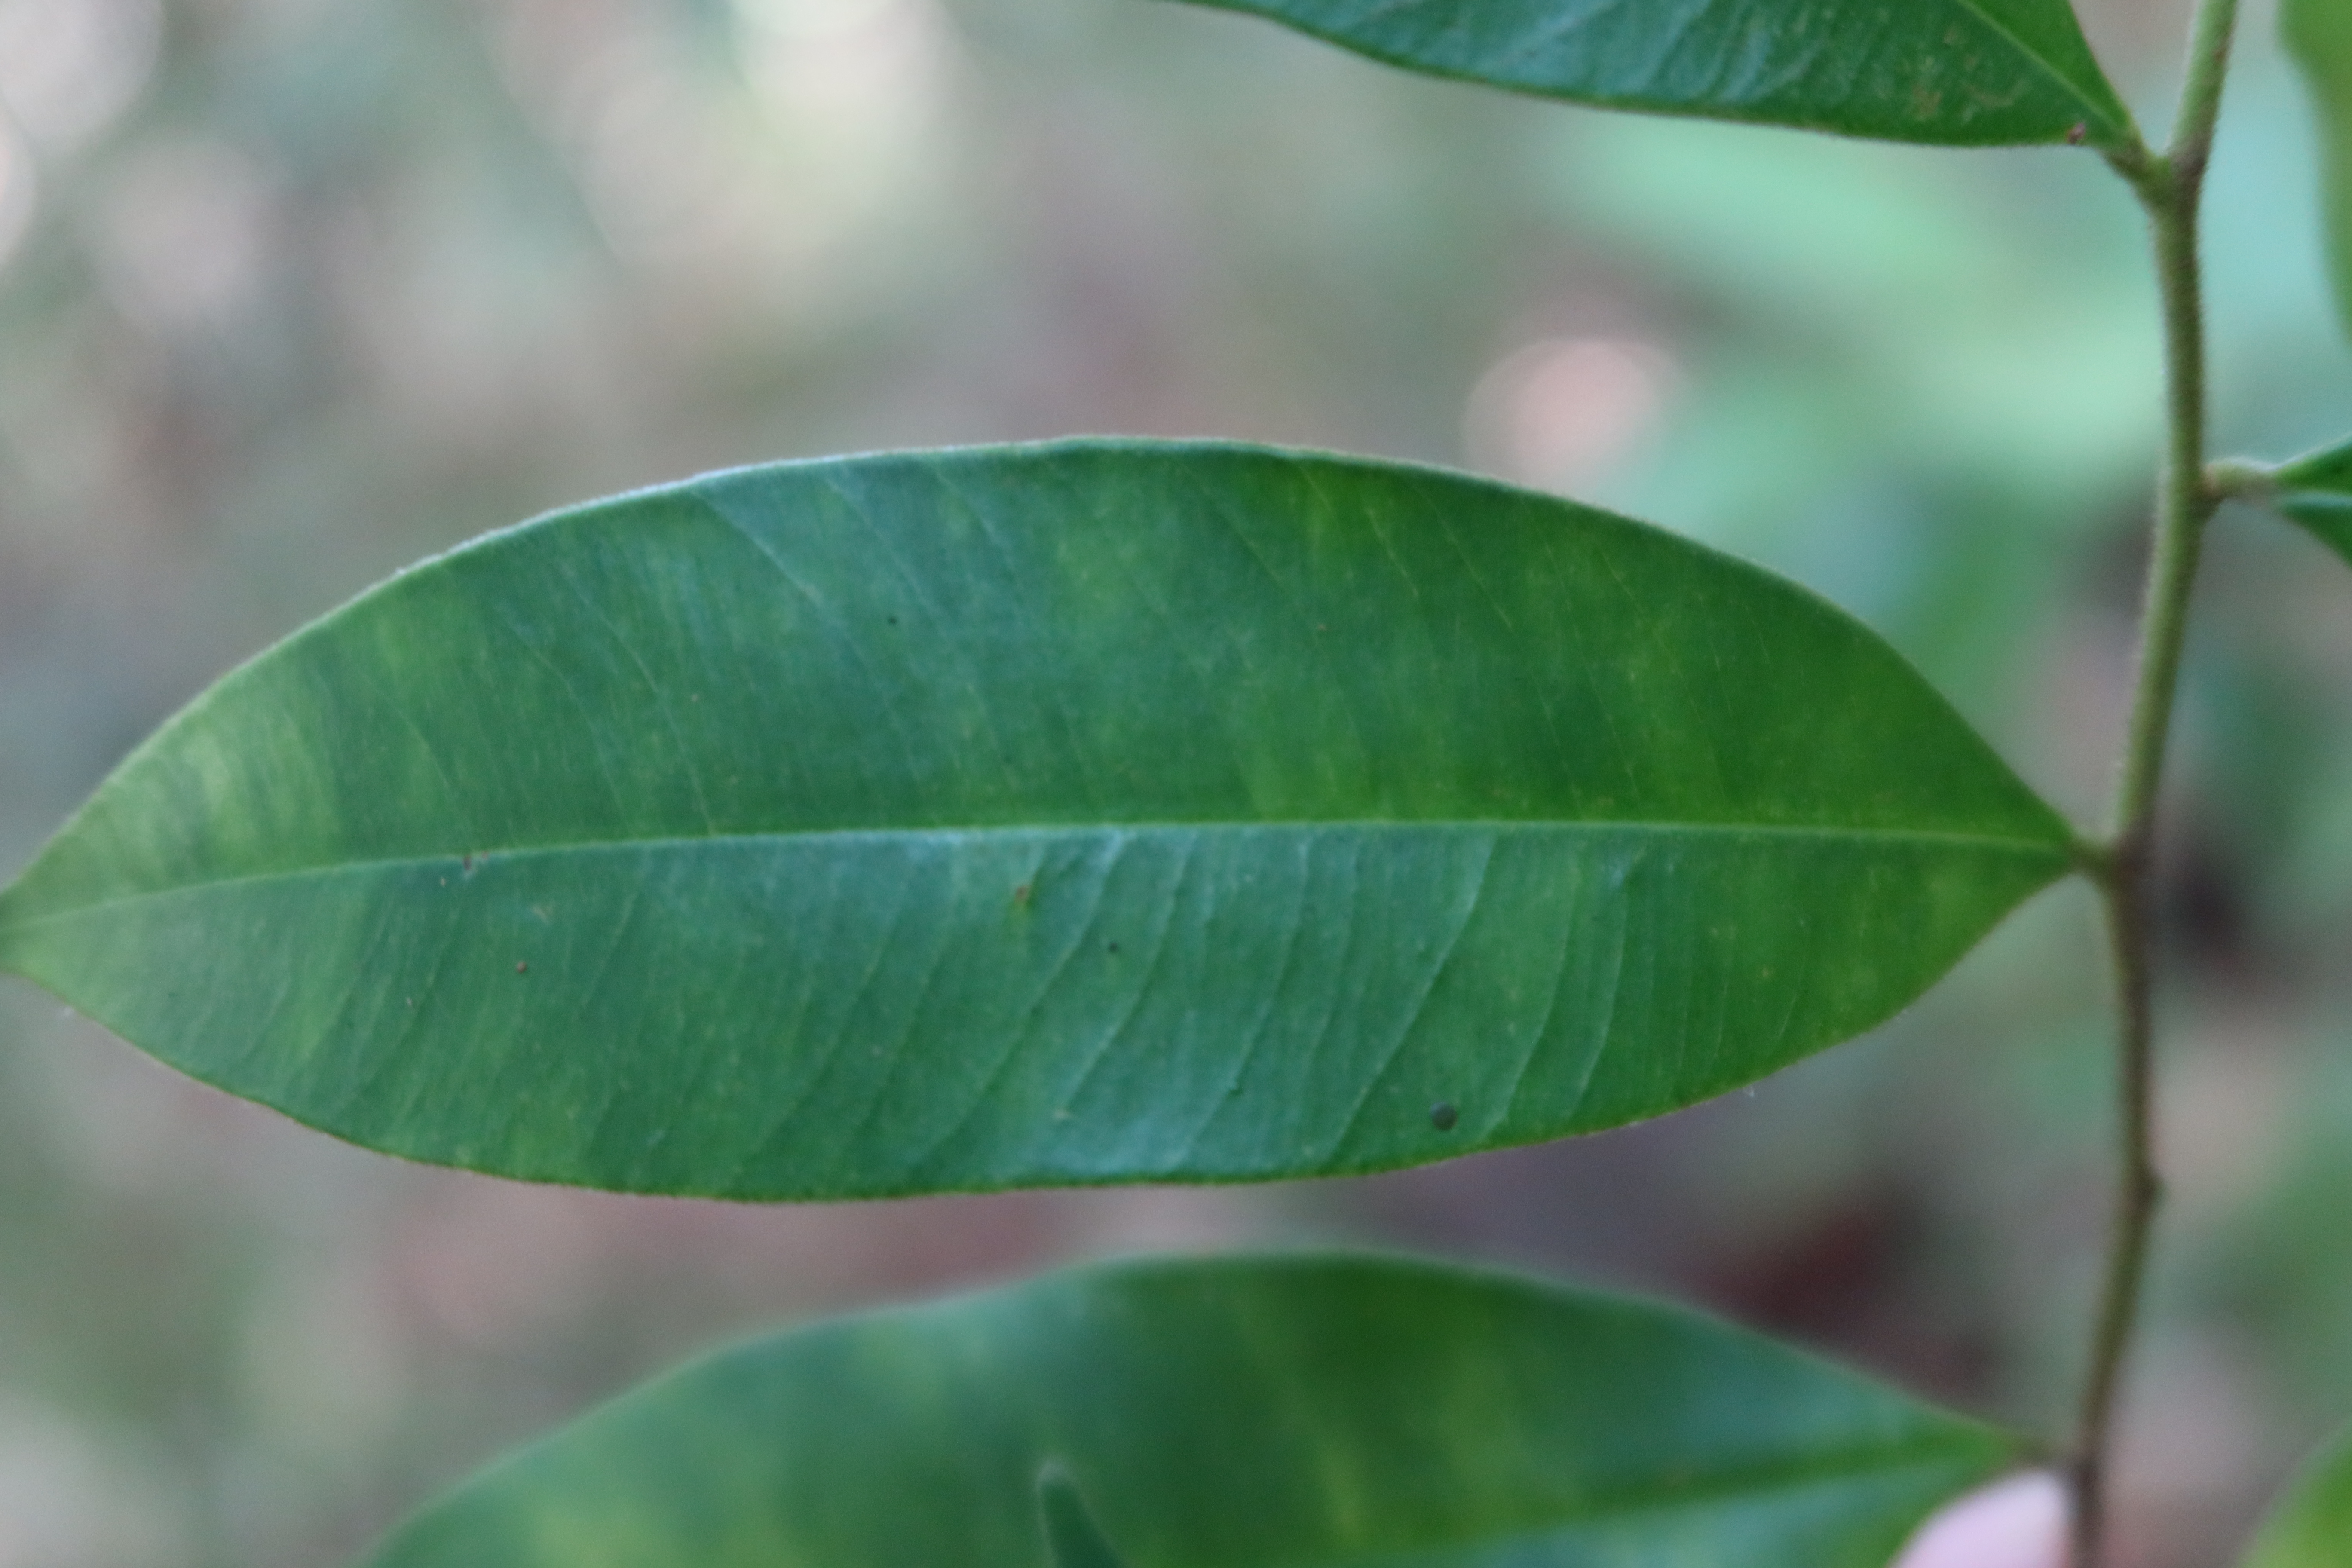
Label: Black spots